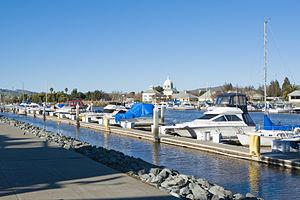
Suisun City est une municipalité américaine du comté de Solano, en Californie. Au recensement de 2010, Suisun City comptait 28 111 habitants.